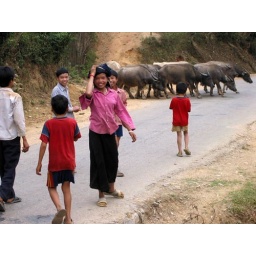
Kids and water buffalo on road in northern Vietnam